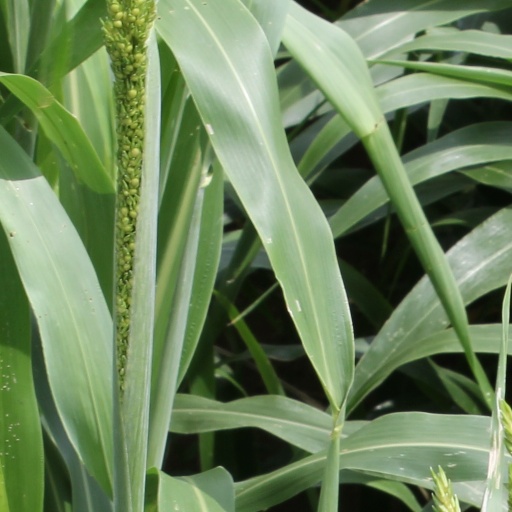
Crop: sorghum